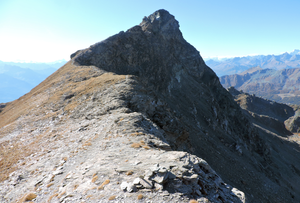
Le Mont de Boussolaz (Ayas)